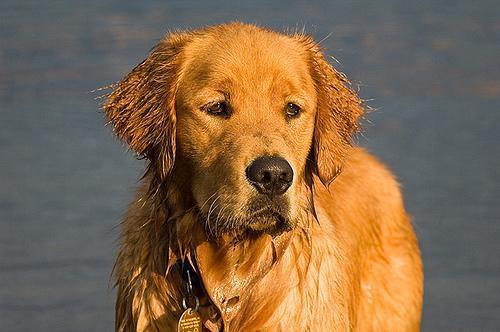
golden_retriever